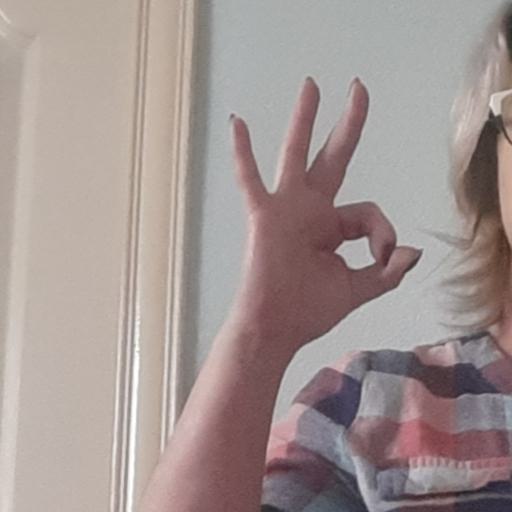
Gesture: ok